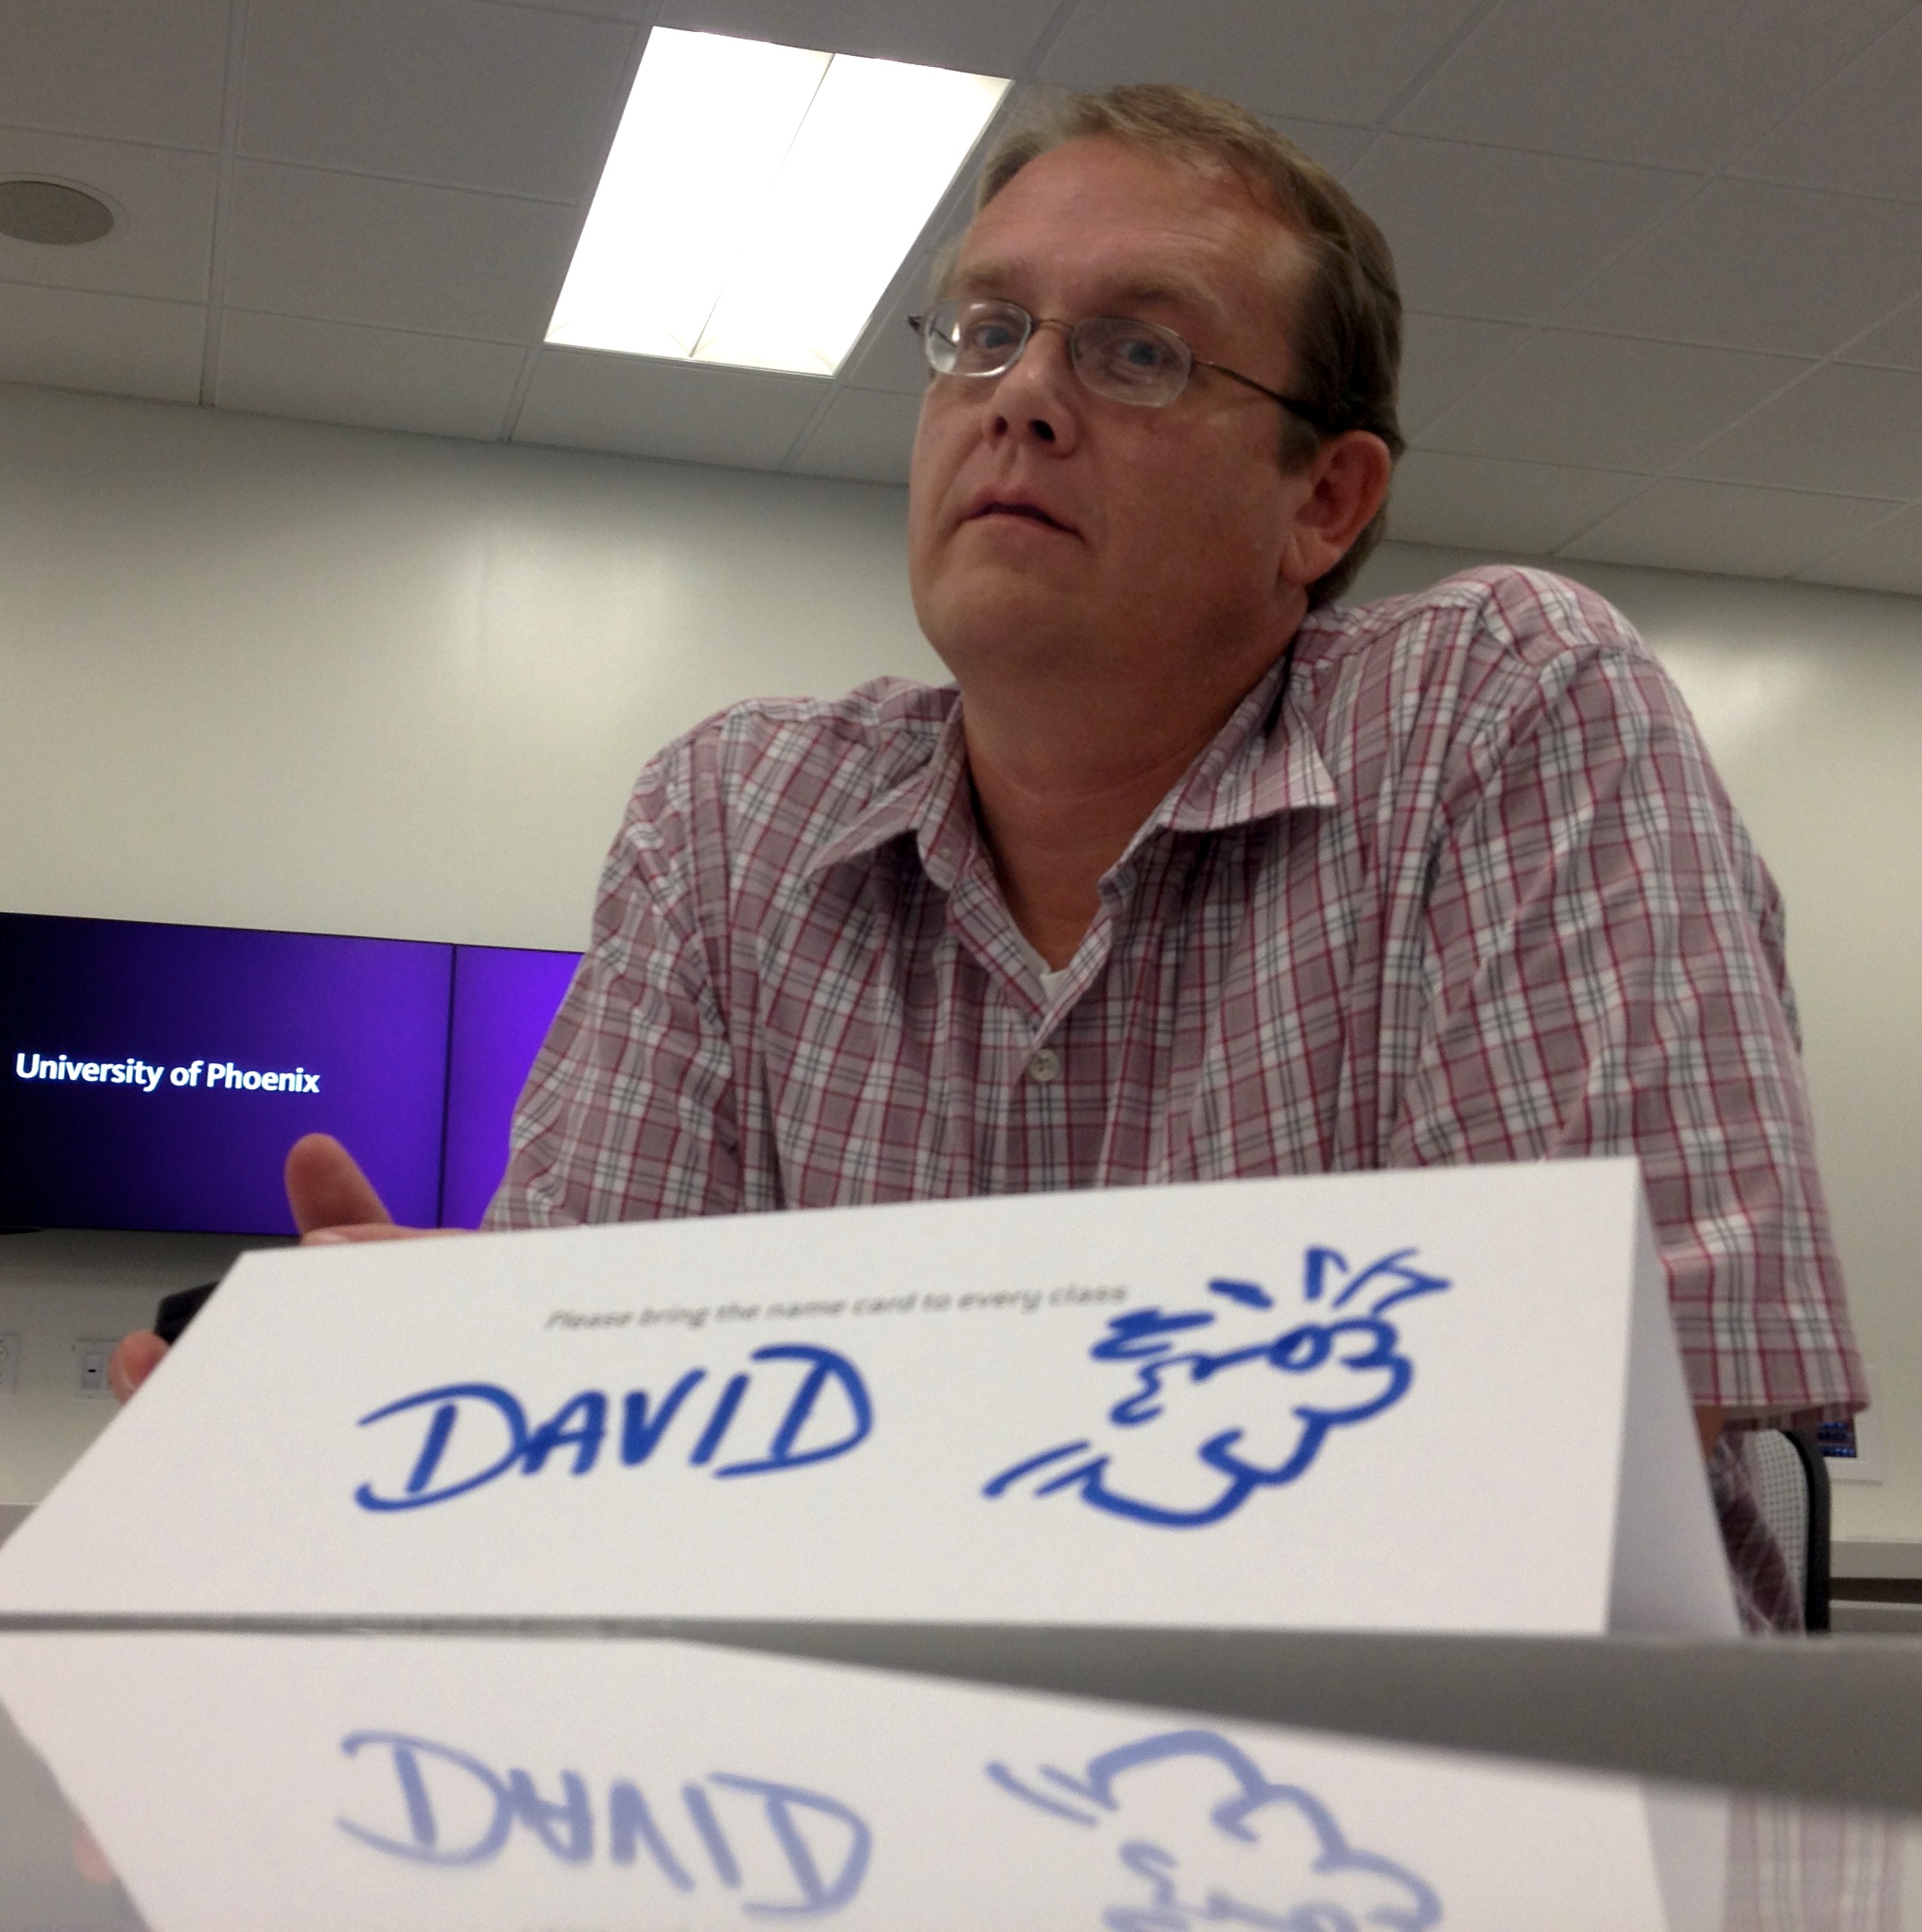
writing, professional, brand